Tantalum capacitor

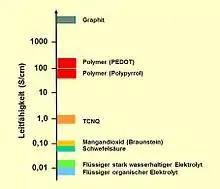
Conductivity of non-solid and solid used electrolytes

In 1971, Intel launched its first microcomputer (the MCS 4) and 1972 Hewlett Packard launched one of the first pocket calculators (the HP-35). The requirements for capacitors increased, especially the demand for lower losses. The equivalent series resistance (ESR) for bypass and decoupling capacitors of standard electrolytic capacitors needed to be decreased.